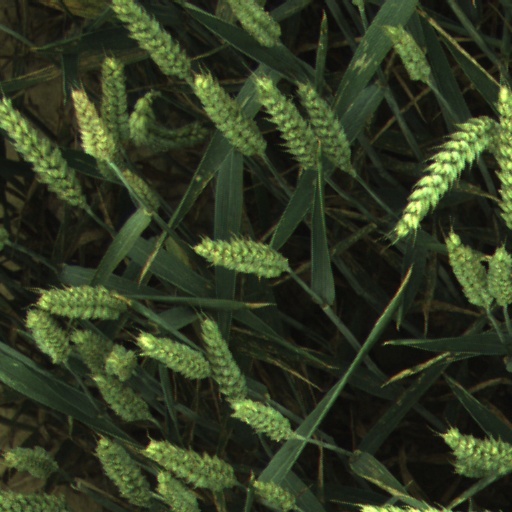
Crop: wheat